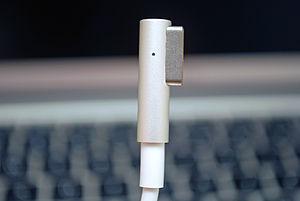
MagSafe ou Universal MagSafe est un connecteur d'alimentation électrique développé par Apple, destiné à tous les ordinateurs portables à processeur Intel de la marque. Ce connecteur a été présenté lors de l'annonce des premiers MacBook Pro le 10 janvier 2006.